Cadillac Mountain

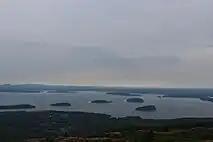
View from the summit of Cadillac Mountain

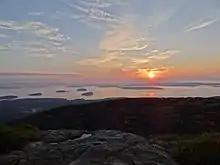
Sunrise from summit

Cadillac Mountain was originally inhabited by the Wabanaki People or the "People of the Dawn Land." The Wabanaki Confederacy consists of four tribes: Maliseet, Mi'kmaq, Passamaquoddy, and Penobscot. Mount Desert Island provided the Wabanaki with a place to meet, trade, fish, and hunt. Before its name Green Mountain, it was thought the natives referred to the mountain as the Passamaquoddy word Pesamkuk. Additional research indicates that Pesamkuk refers to Mount Desert Island in general, and the name of the mountain itself was Wapuwoc, meaning "white mountain of the first light."